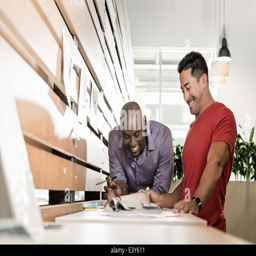
male business colleagues sharing a laugh in office